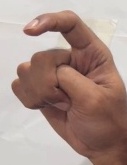
ASL sign: X